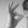
ASL letter: F